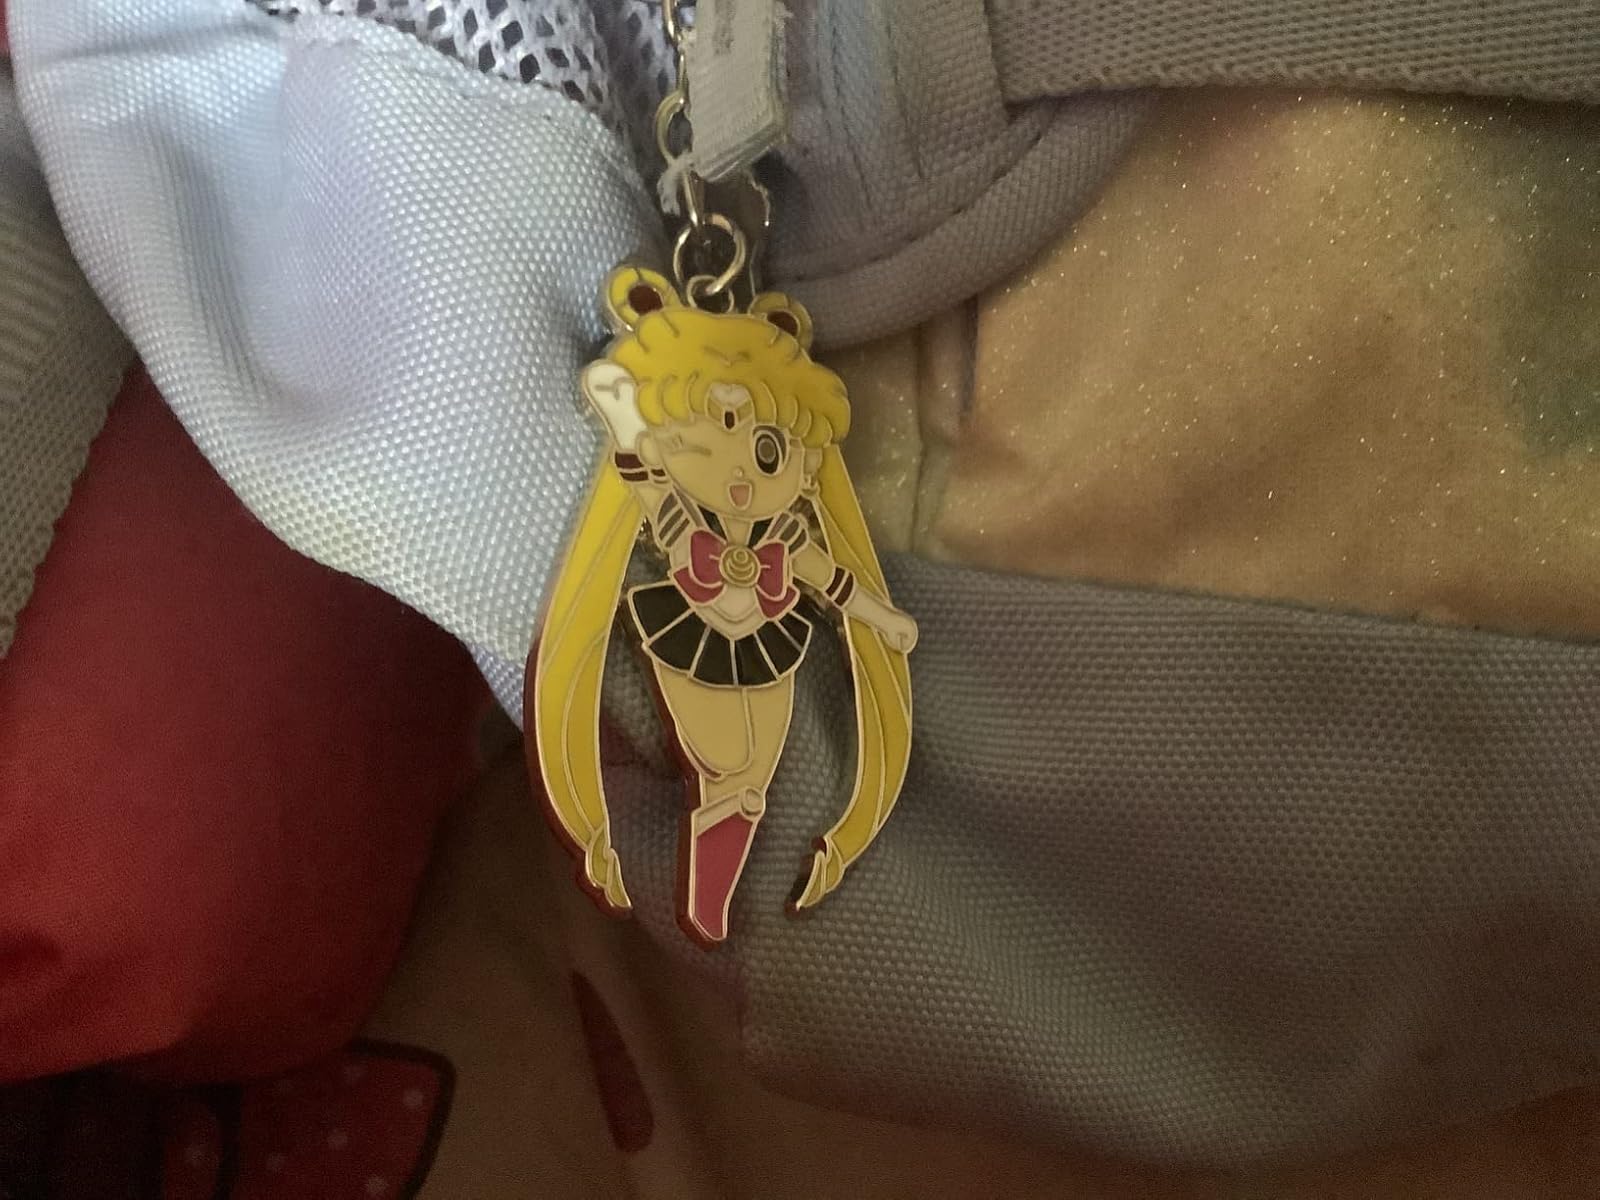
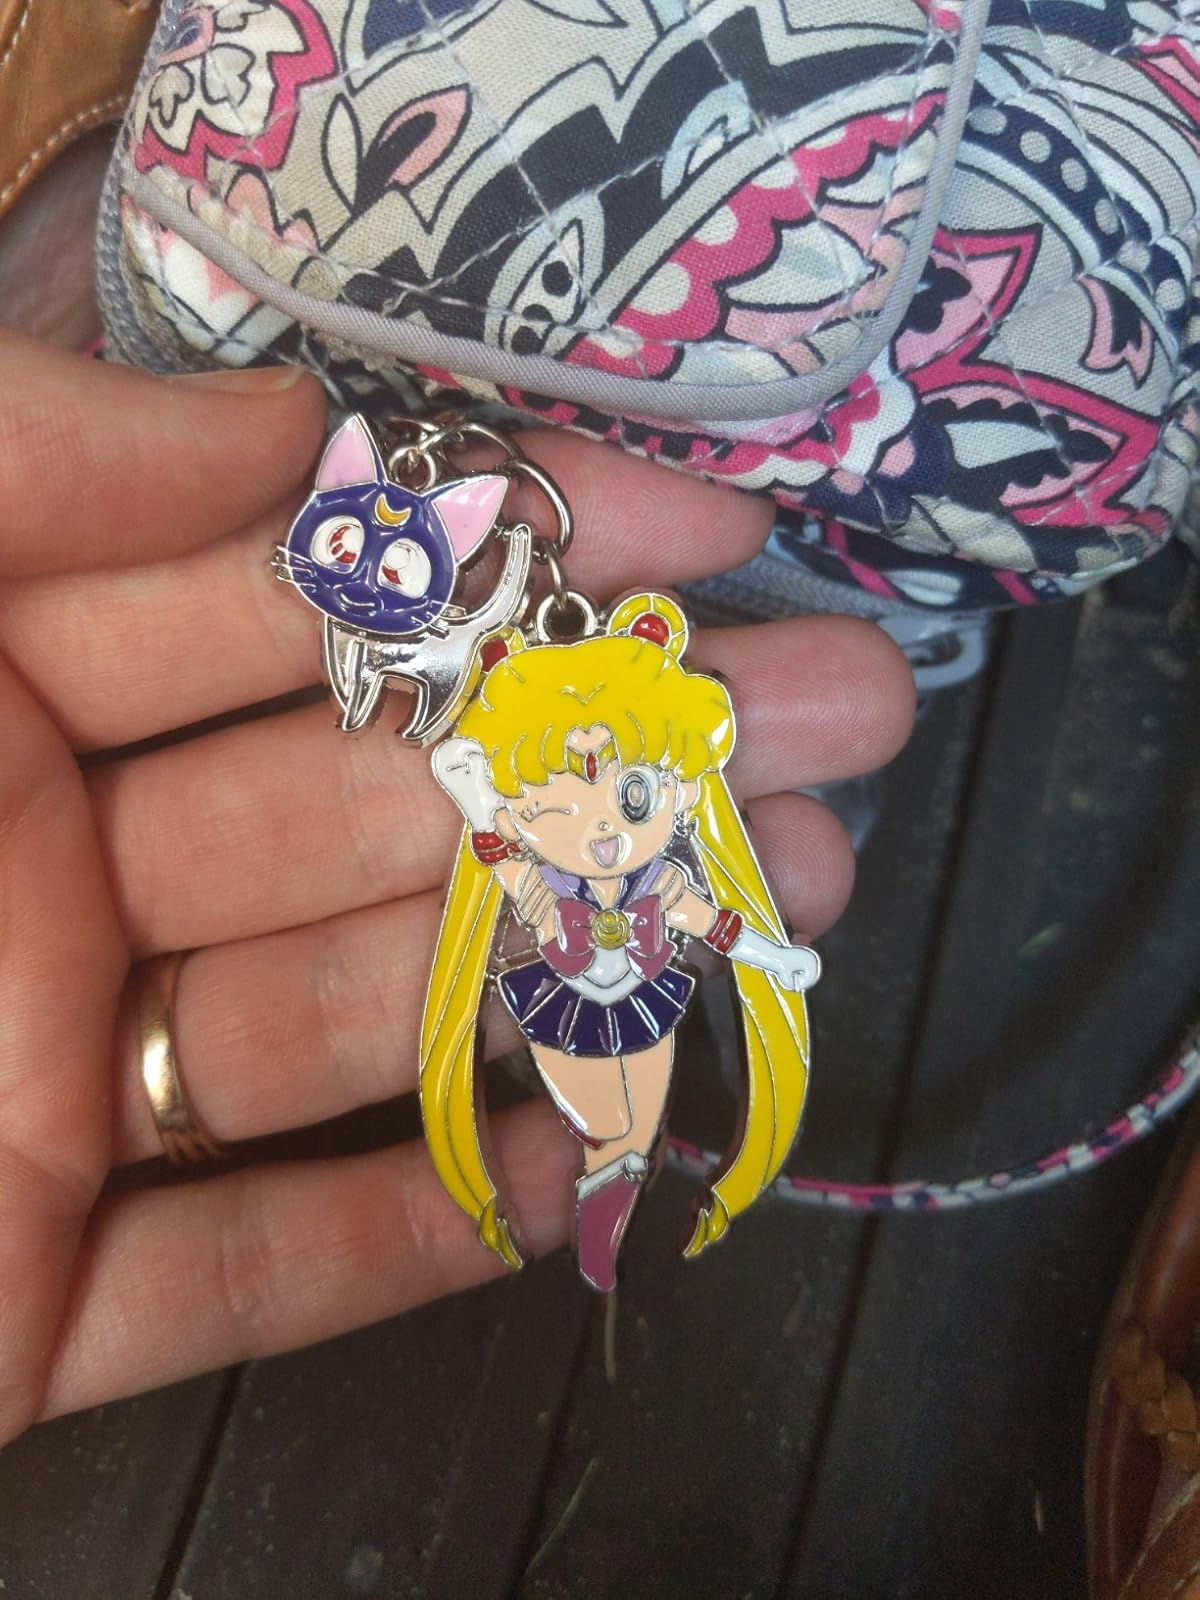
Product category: accessories_keychain
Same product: yes